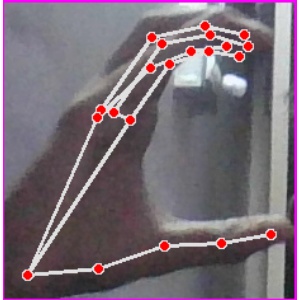
अक्षर: ऋ